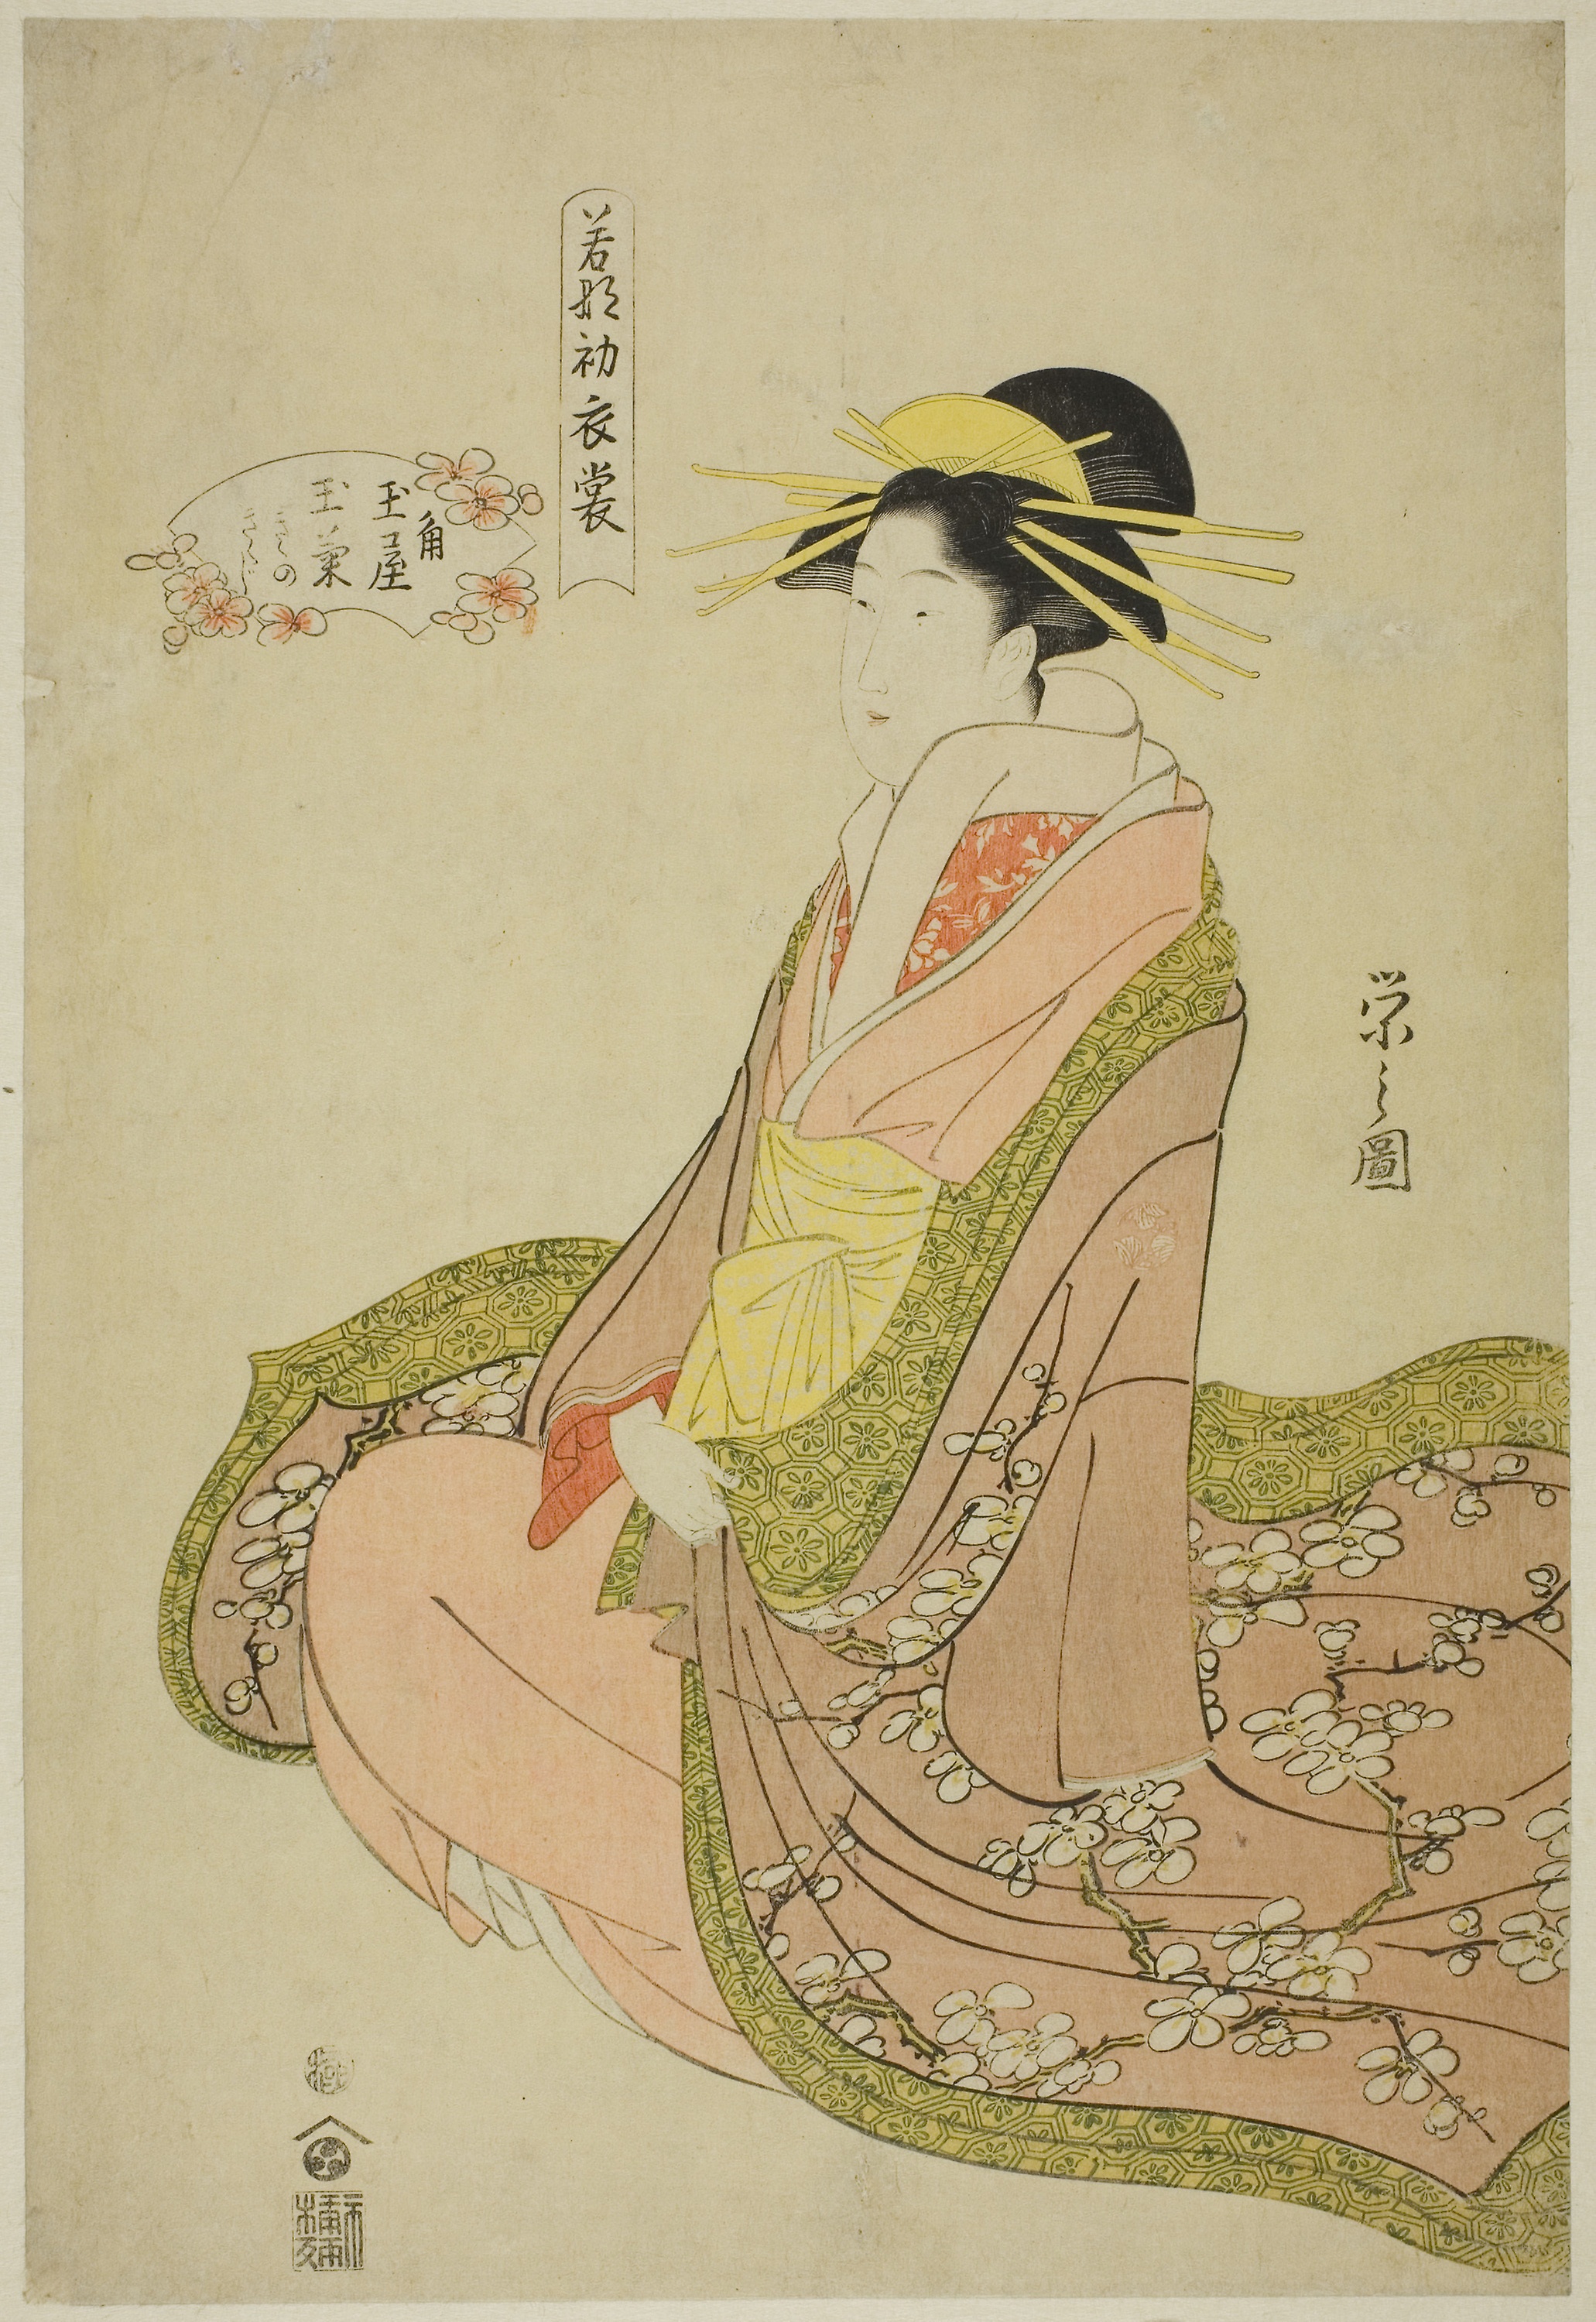
woman, art, illustration, costume design, paper, artwork